Michele Marziani

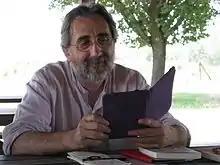
Michele Marziani in Argenta during the Giro d'Italia in 80 bookstores

Michele Marziani (born 16 May 1962) is an Italian novelist and journalist.